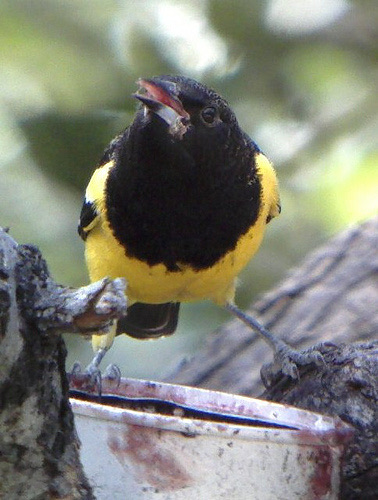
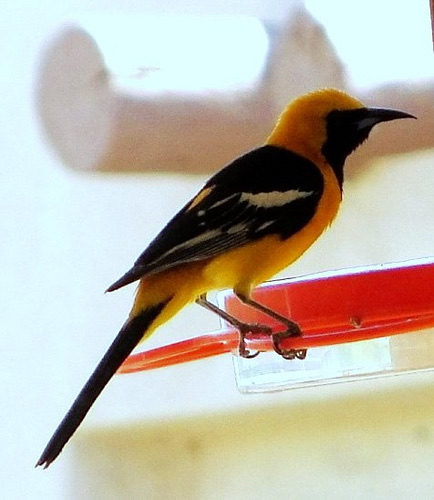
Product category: misc
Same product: yes